San Martín Territory

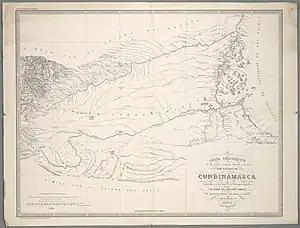
An 1865 map of the territory.

The San Martín Territory was a national territory of the Republic of New Granada (1846–1856) and the United States of Colombia (1866–1886) created on June 2, 1846. The capital was San Martín.